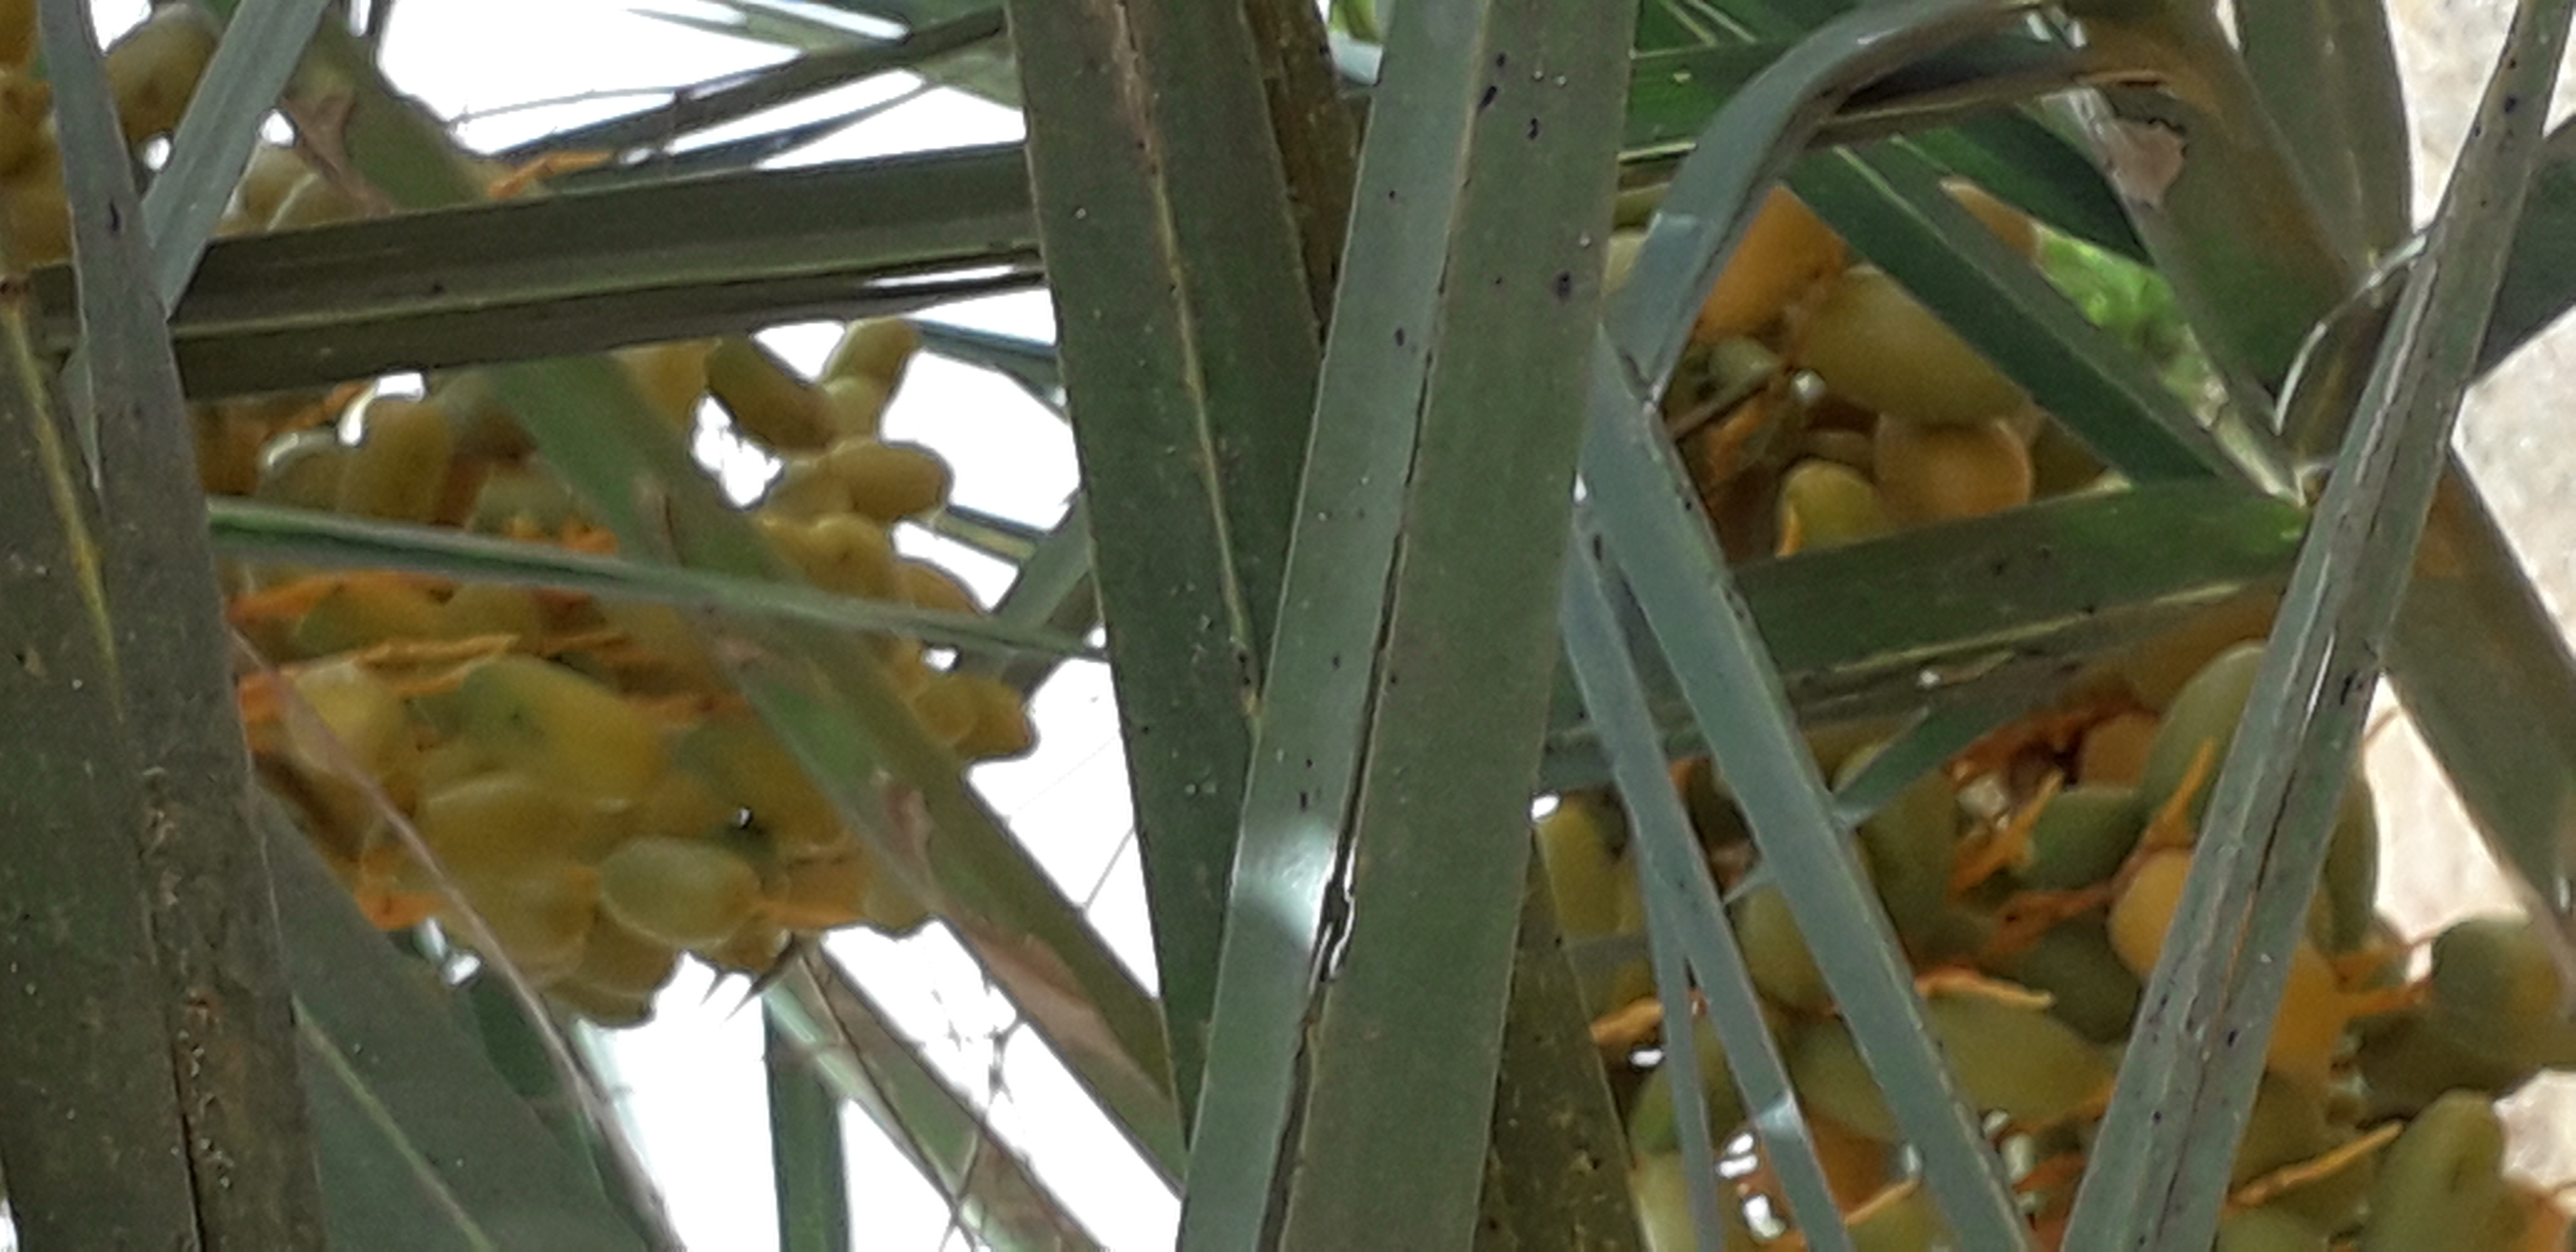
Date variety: kholt